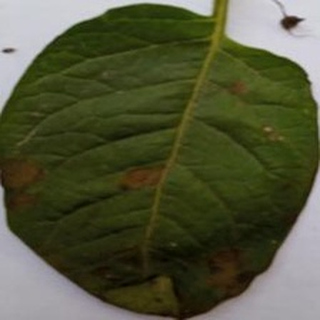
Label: potato_late_blight